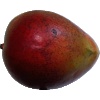
Label: Mango Red 1